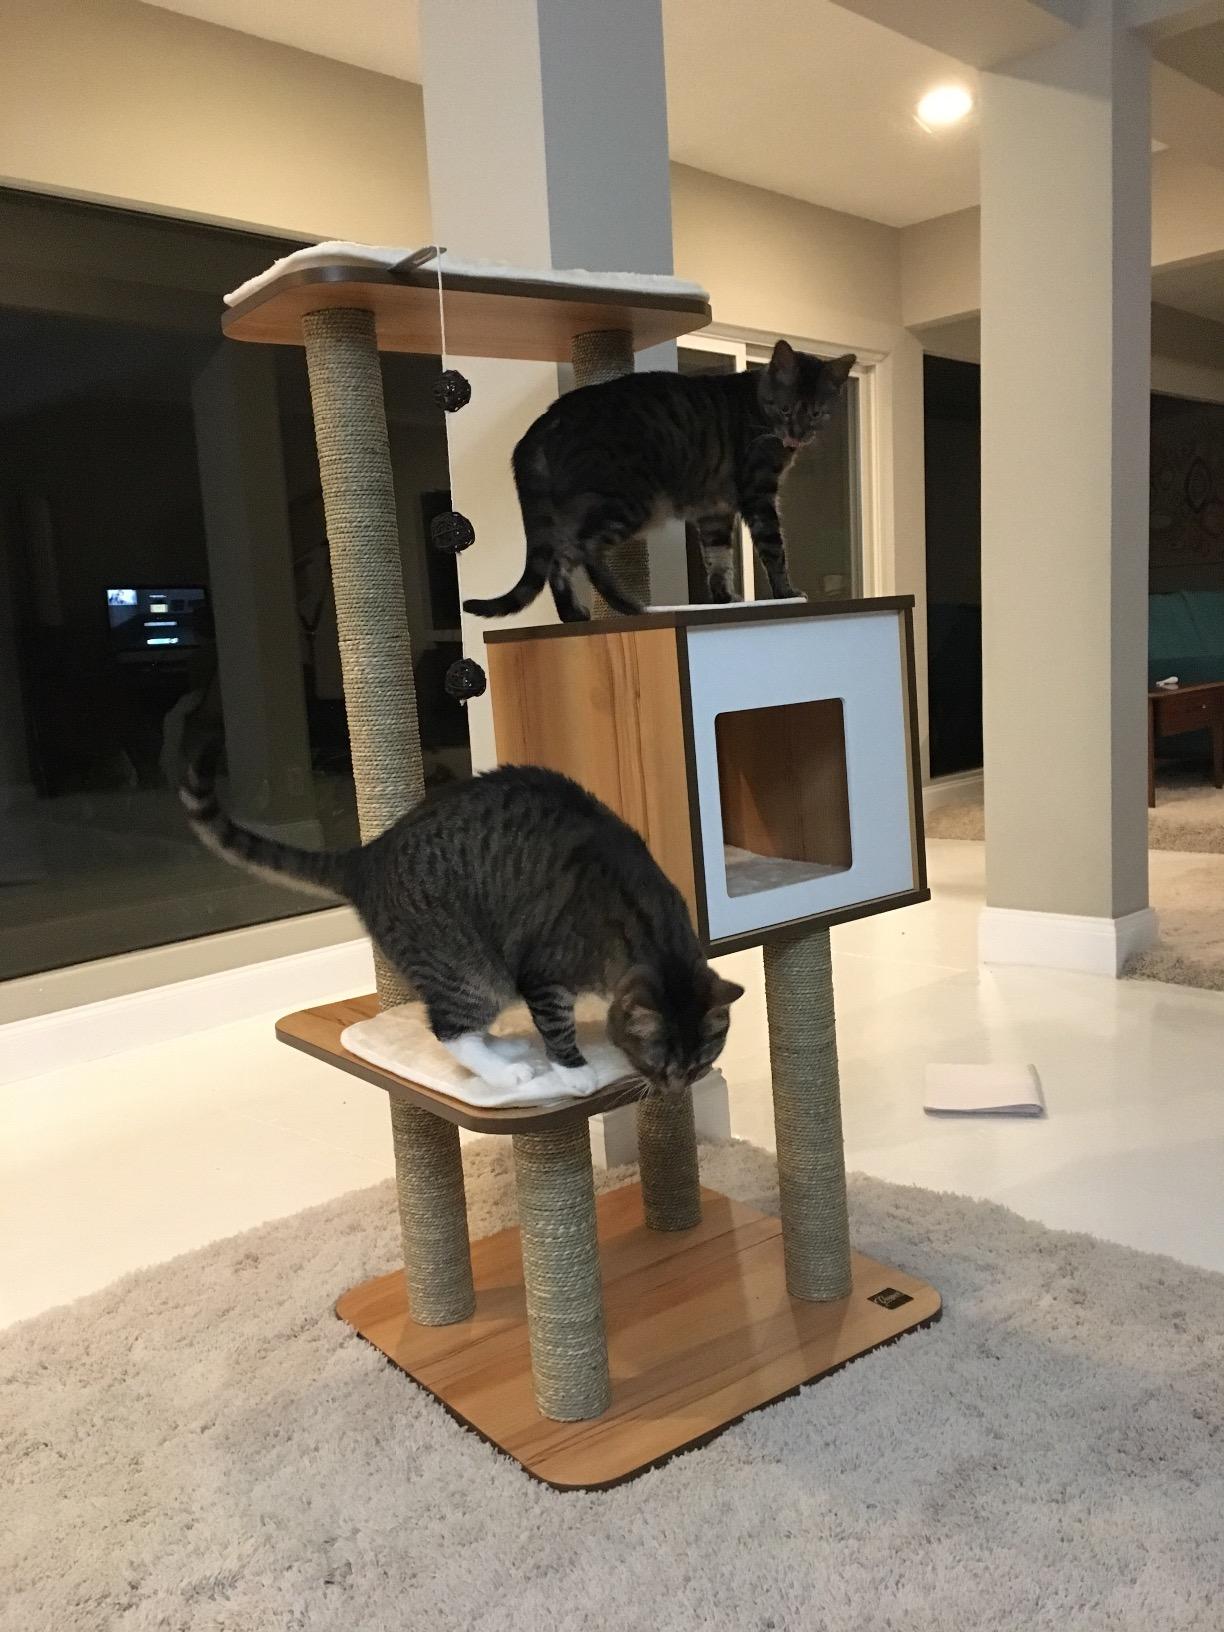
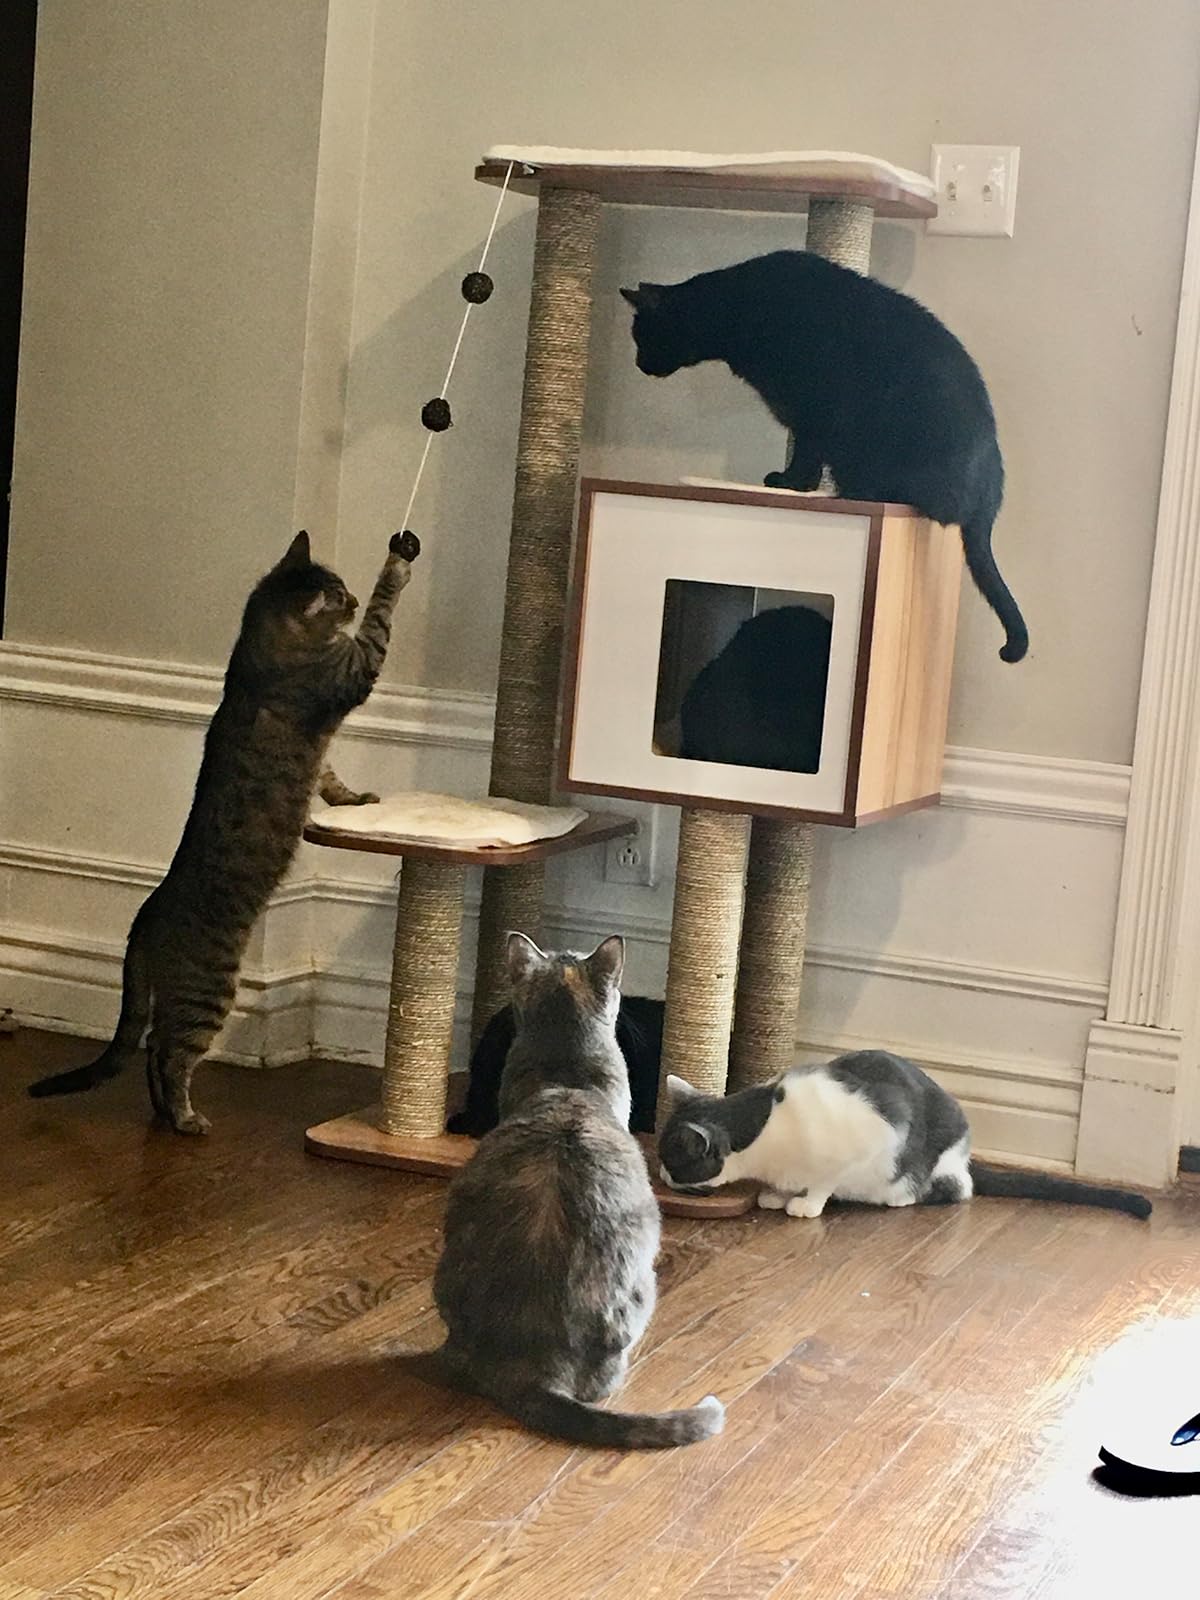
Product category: items_cat tree
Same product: yes